Oxfordian theory of Shakespeare authorship

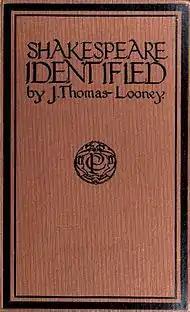
Looney's "Shakespeare Identified" (1920) began the modern Oxfordian movement and made Oxford the most popular anti-Stratfordian candidate.

By the beginning of the twentieth century other candidates, typically aristocrats, were put forward, most notably Roger Manners, 5th Earl of Rutland, and William Stanley, 6th Earl of Derby. Oxford's candidacy as sole author was first proposed by J. Thomas Looney in his 1920 book "Shakespeare Identified in Edward de Vere, 17th Earl of Oxford". Following earlier anti-Stratfordians, Looney argued that the known facts of Shakespeare's life did not fit the personality he ascribed to the author of the plays. Like other anti-Stratfordians before him, Looney referred to the absence of records concerning Shakespeare's education, his limited experience of the world, his allegedly poor handwriting skills (evidenced in his signatures), and the "dirt and ignorance" of Stratford at the time. Shakespeare had a petty "acquisitive disposition", he said, while the plays made heroes of free-spending figures. They also portrayed middle and lower-class people negatively, while Shakespearian heroes were typically aristocratic. Looney referred to scholars who found in the plays evidence that their author was an expert in law, widely read in ancient Latin literature, and could speak French and Italian. Looney believed that even very early works such as "Love's Labour's Lost" implied that he was already a person of "matured powers", in his forties or fifties, with wide experience of the world. Looney considered that Oxford's personality fitted the one he deduced from the plays, and he also identified characters in the plays as detailed portraits of Oxford's family and personal contacts. Several characters, including Hamlet and Bertram (in "All's Well that Ends Well"), were, he believed, self-portraits. Adapting arguments earlier used for Rutland and Derby, Looney fitted events in the plays to episodes in Oxford's life, including his travels to France and Italy, the settings for many plays. Oxford's death in 1604 was linked to a drop-off in the publication of Shakespeare plays. Looney declared that the late play "The Tempest" was not written by Oxford, and that others performed or published after Oxford's death were most probably left incomplete and finished by other writers, thus explaining the apparent idiosyncrasies of style found in the late Shakespeare plays. Looney also introduced the argument that the reference to the "ever-living poet" in the 1609 dedication to Shakespeare's sonnets implied that the author was dead at the time of publication.